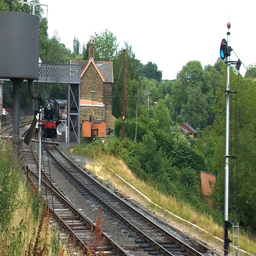
steam train passing at the station